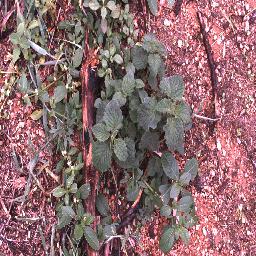
Label: negative